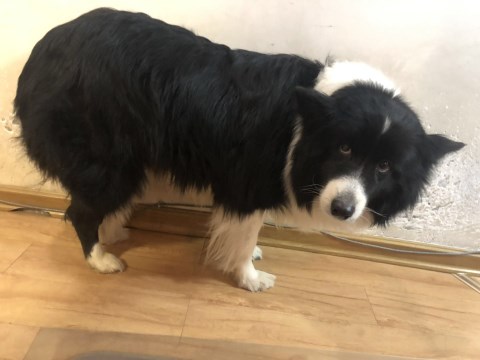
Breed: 2594-n000109-Border_collie